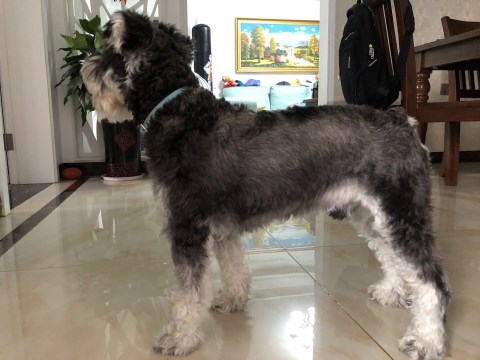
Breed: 2342-n000102-miniature_schnauzer